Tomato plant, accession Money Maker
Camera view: tilt-top (135 deg); turntable rotation: 210 degrees
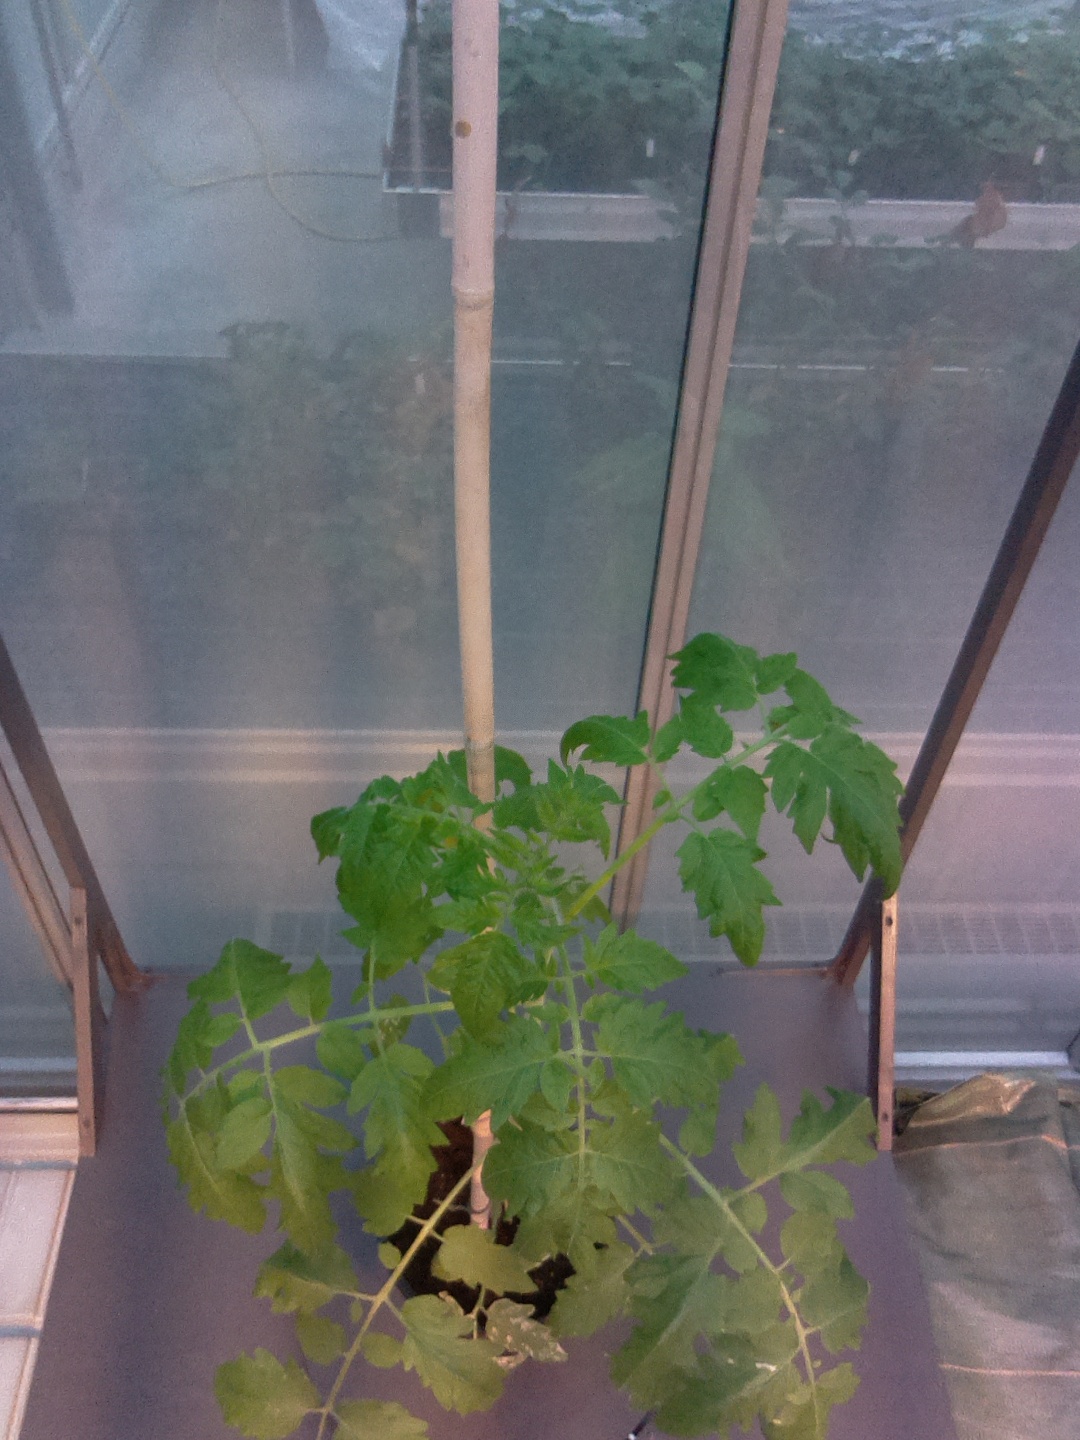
BBCH growth stage 54: 4 inflorescences visible